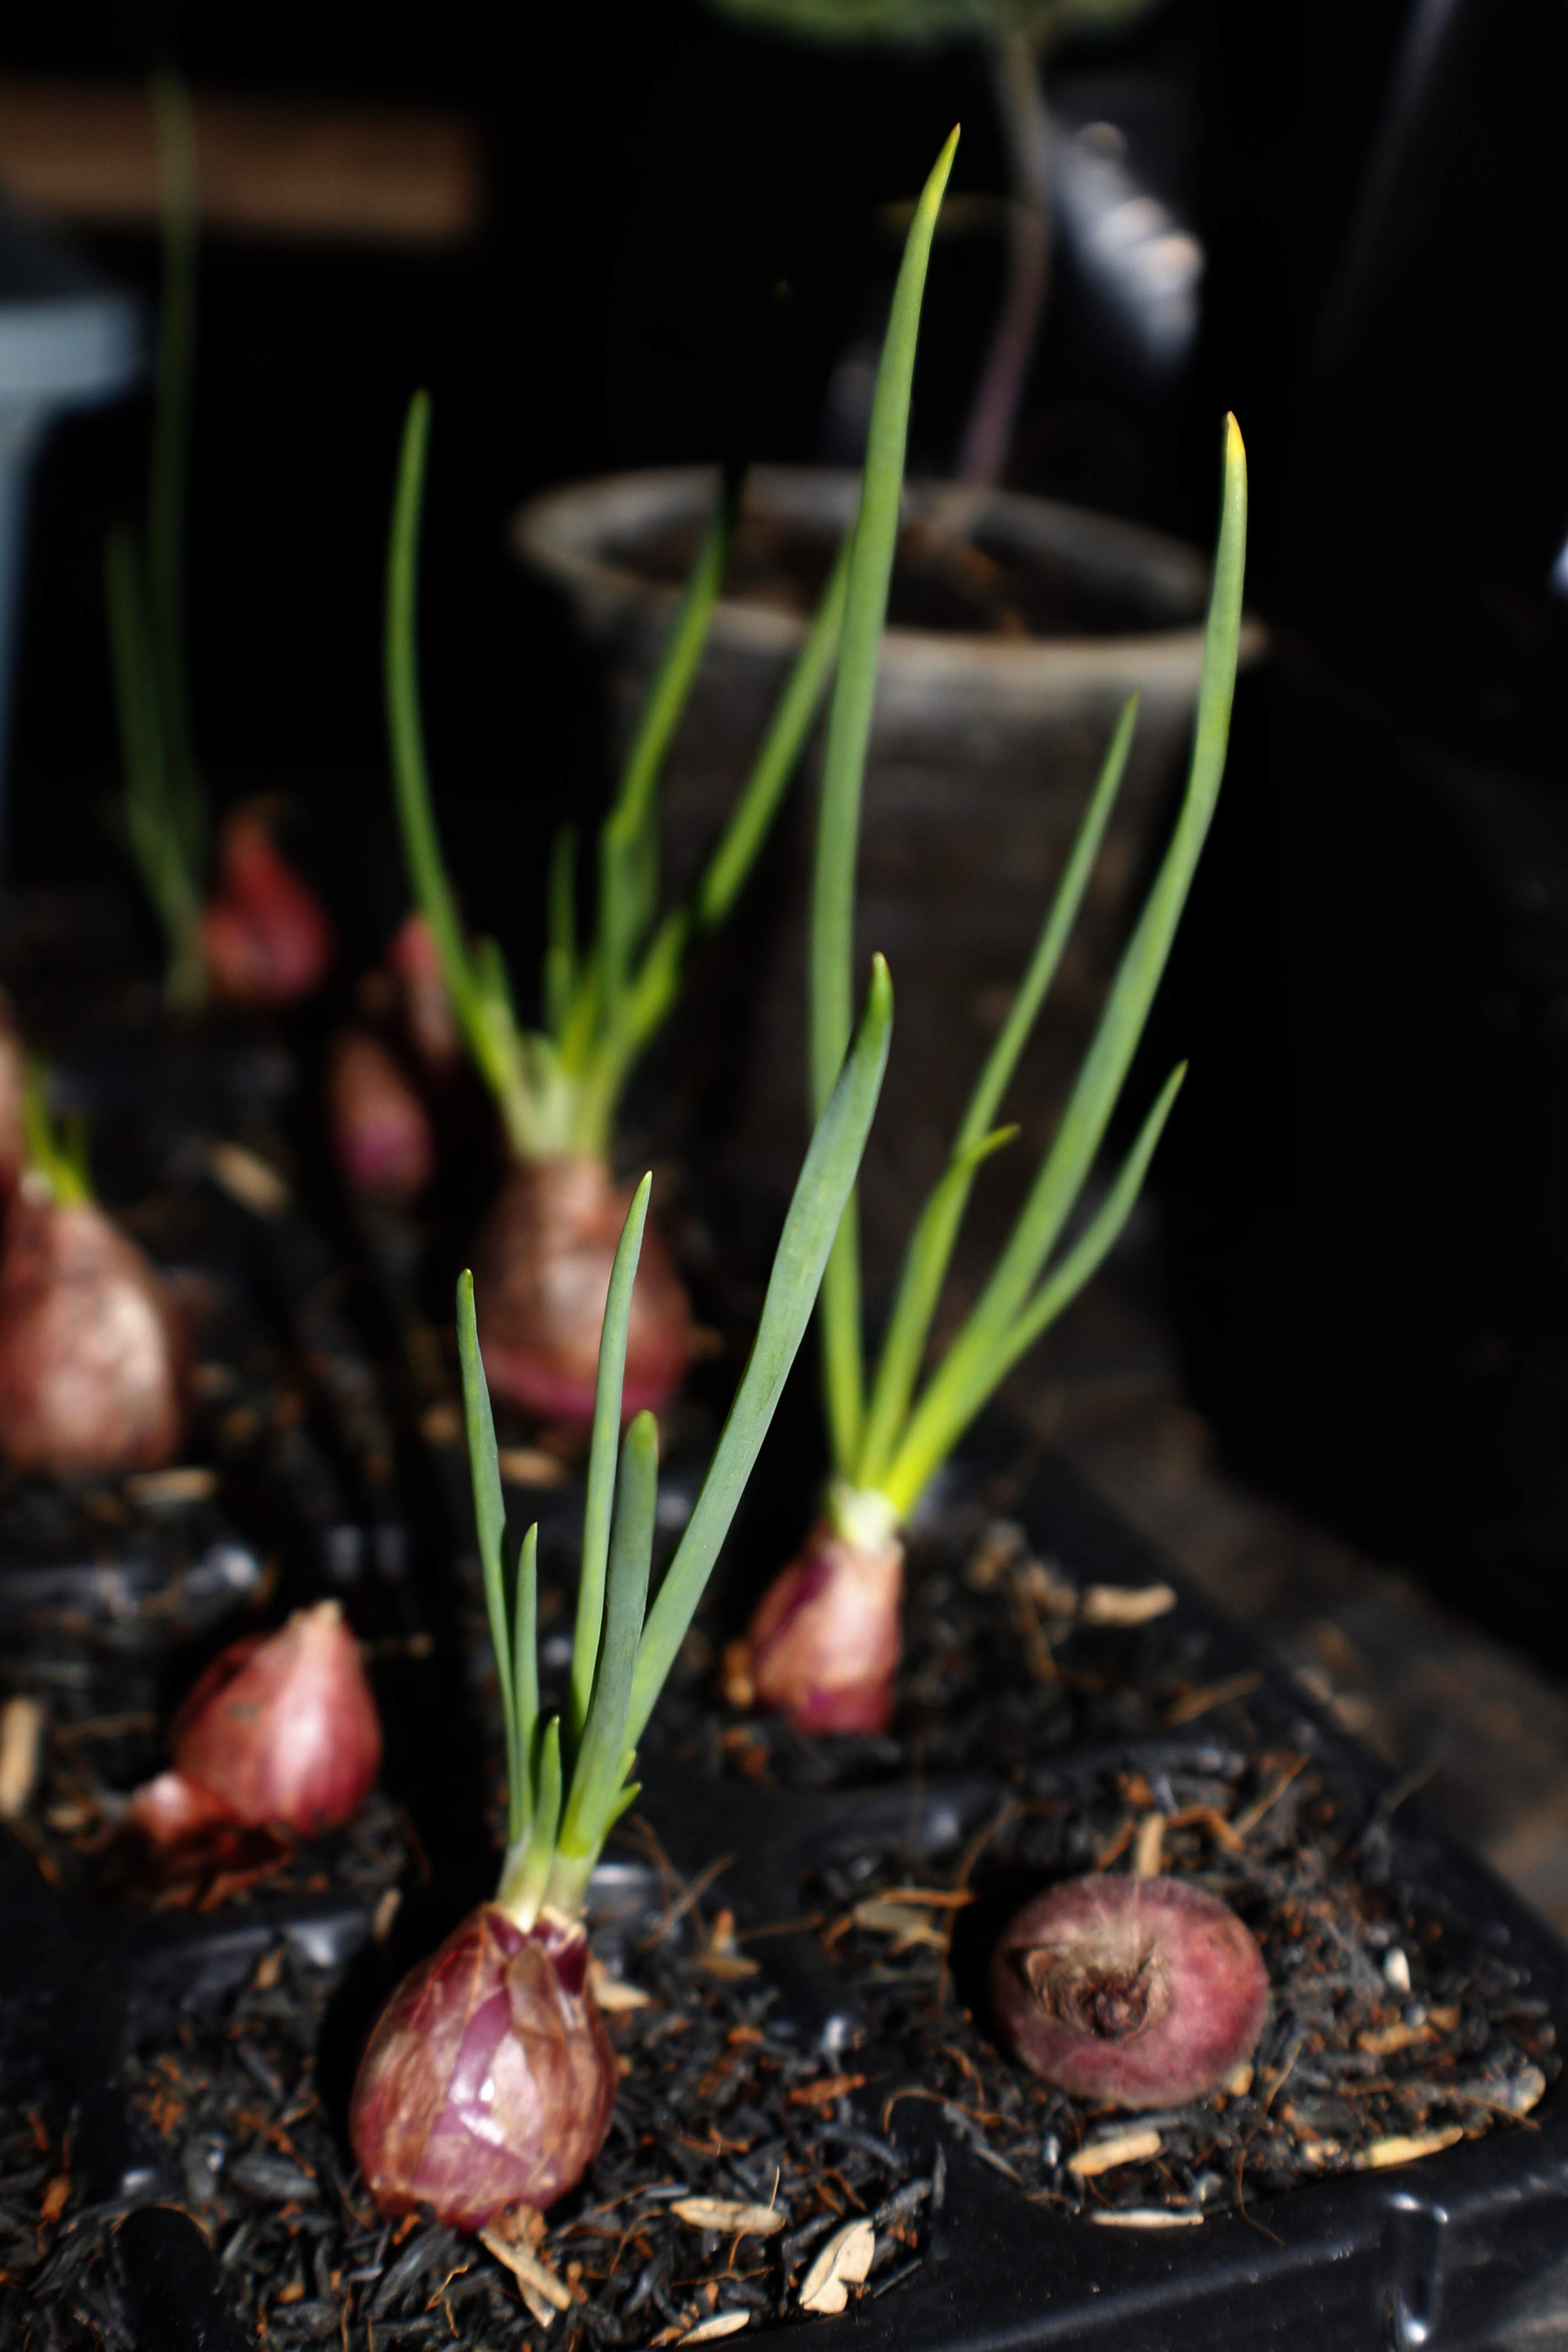
plant, flower, food, produce, vegetable, soil, onion, growing, floristry, flowering plant, red shallots, land plant